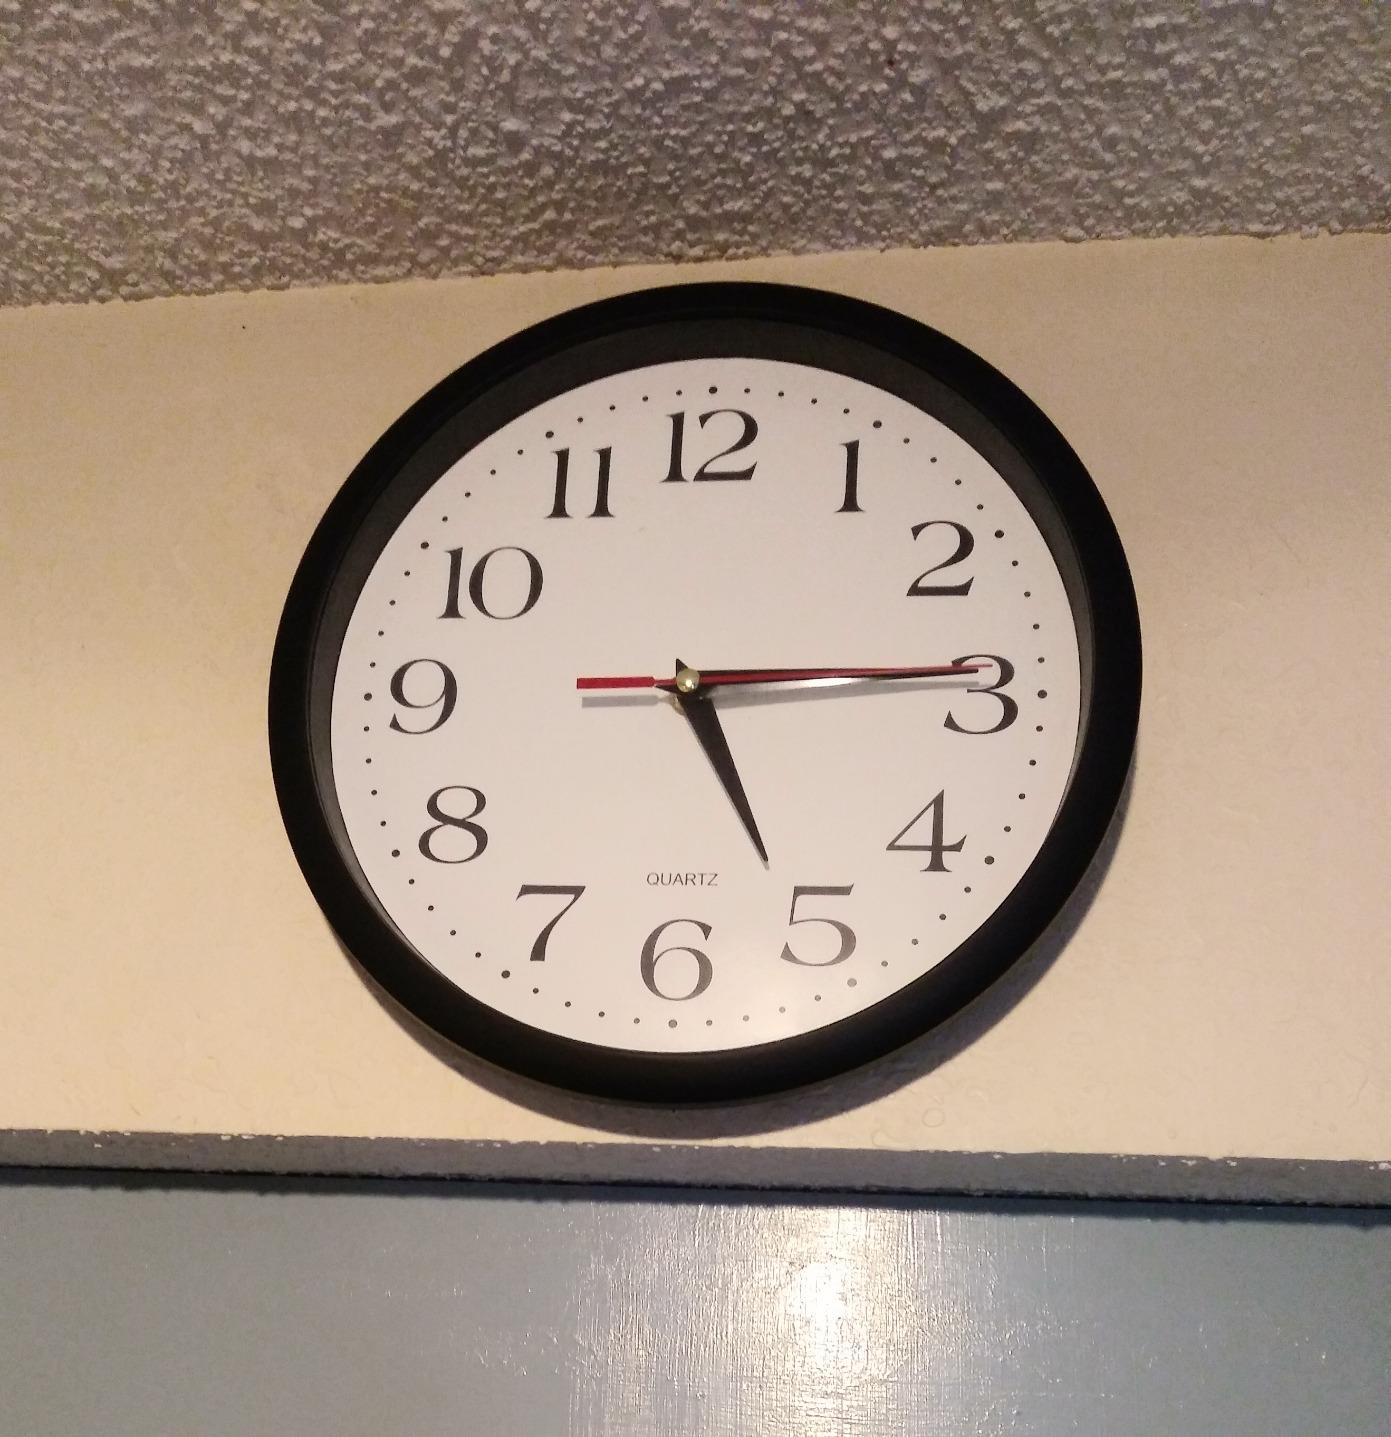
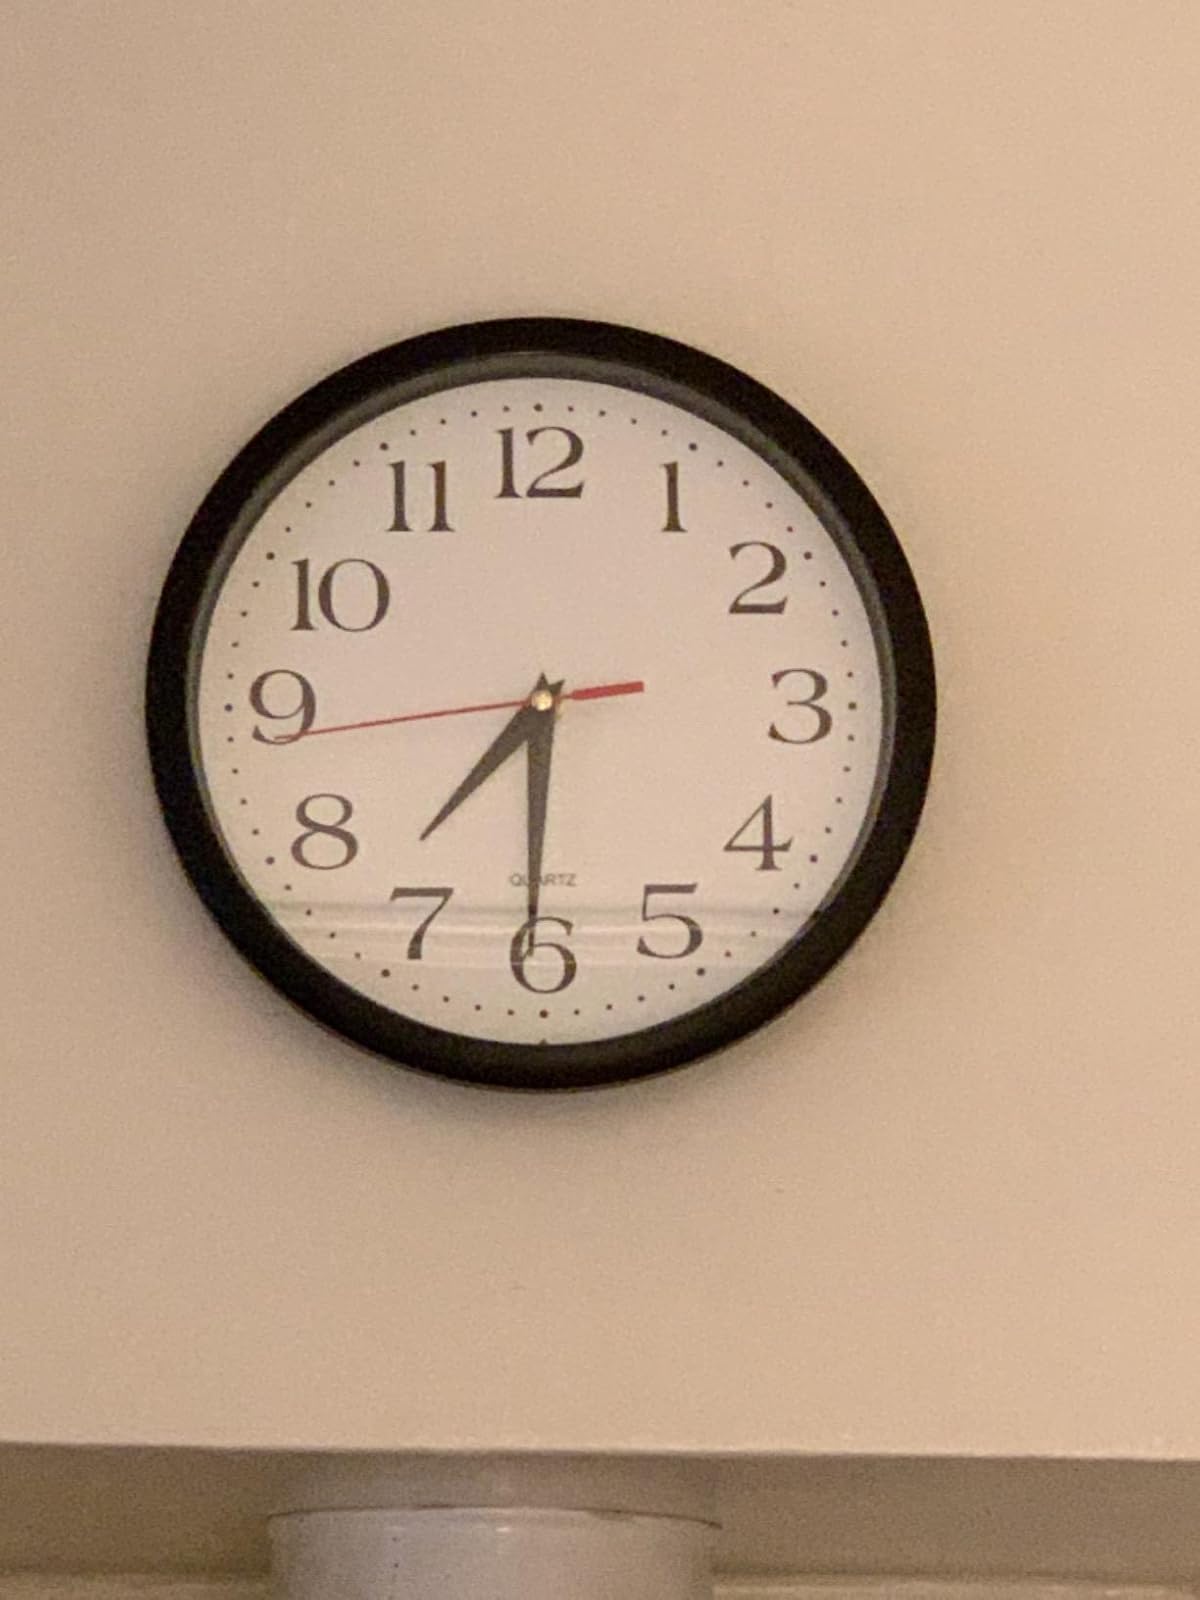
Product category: clock
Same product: yes